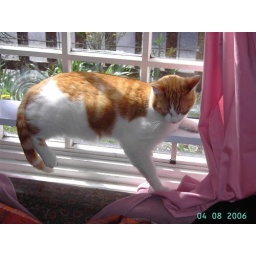
Spike on shelf in window 08-04-2006 PICT0034